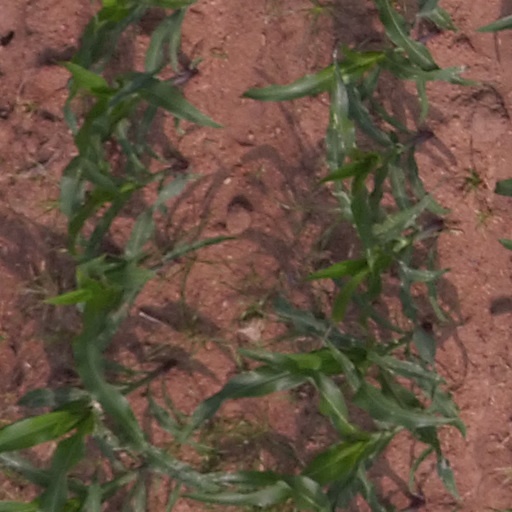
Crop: maize; corn